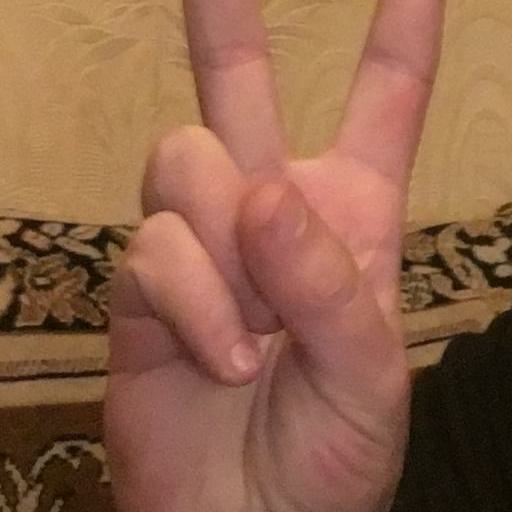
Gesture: peace